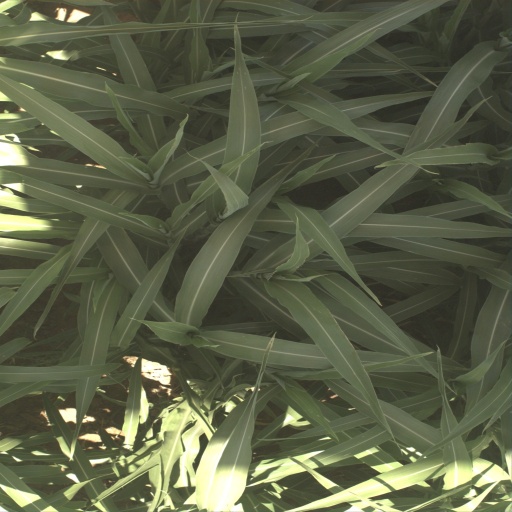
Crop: sorghum